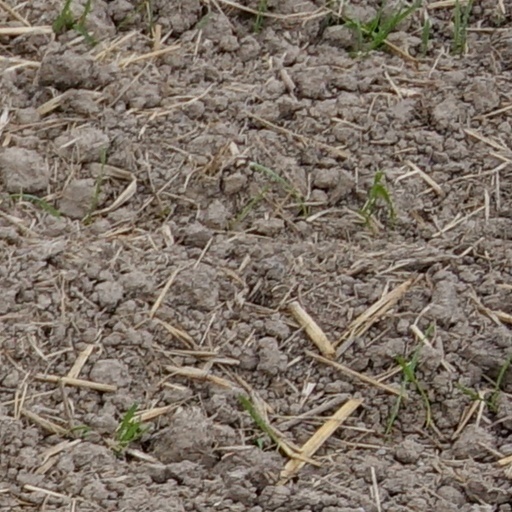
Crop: wheat